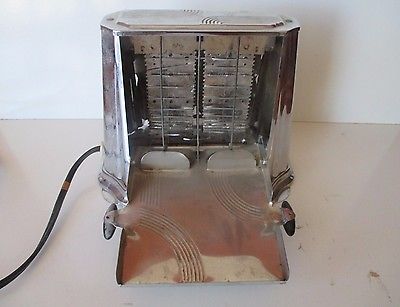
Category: toaster